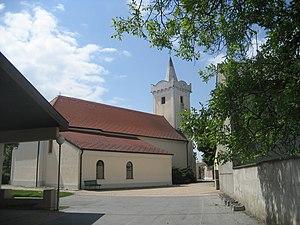
Pama est une ville autrichienne du district de Neusiedl am See dans le Burgenland.